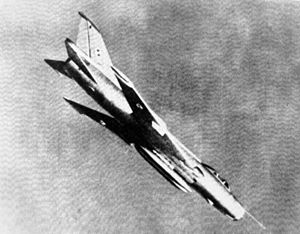
Sukhoj Su-7 / Varianter
En Su-7BKL fra Polens luftvåben
Sukhoj Su-7 er et pilvinget supersonisk kampfly udviklet af det sovjetiske designbureau OKB Sukhoj i 1955. Flyet var oprindeligt udviklet som et taktisk jagerfly, der skulle operere i lav højde, men flyet var mindre succesfuldt i den rolle. En videreudvikling, Su-7B, blev udstyret som jagerbomber og opnåede imidlertid stor succes og blev Sovjetunionens primære jagerbomber og angrebsfly i 1960'erne. Su-7 blev produceret i 1.847 eksemplarer mellem 1957 og 1972 og blev eksporteret til flere lande De fleste producerede eksemplarer var Su-7B varianten.